Pigeon post

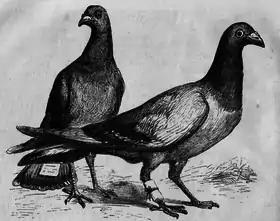
Pigeons with messages attached.

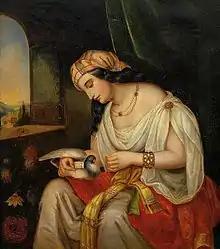
Young lady in oriental clothing with a homing pigeon (19th century painting)

Pigeon post is the use of homing pigeons to carry messages. Pigeons are effective as messengers due to their natural homing abilities. The pigeons are transported to a destination in cages, where they are attached with messages, then the pigeon naturally flies back to its home where the recipient could read the message. They have been used in many places around the world. Pigeons have also been used to great effect in military situations, and are in this case referred to as war pigeons.